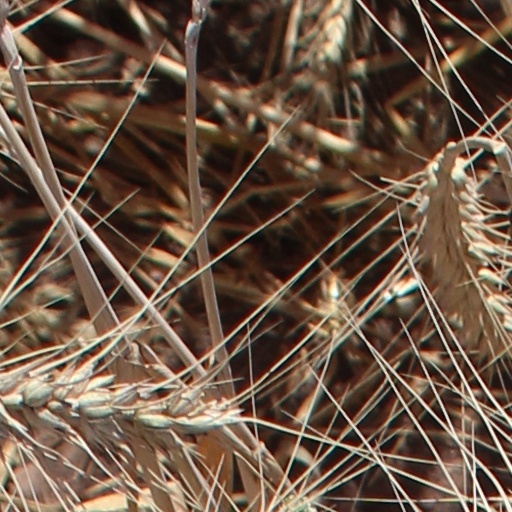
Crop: wheat